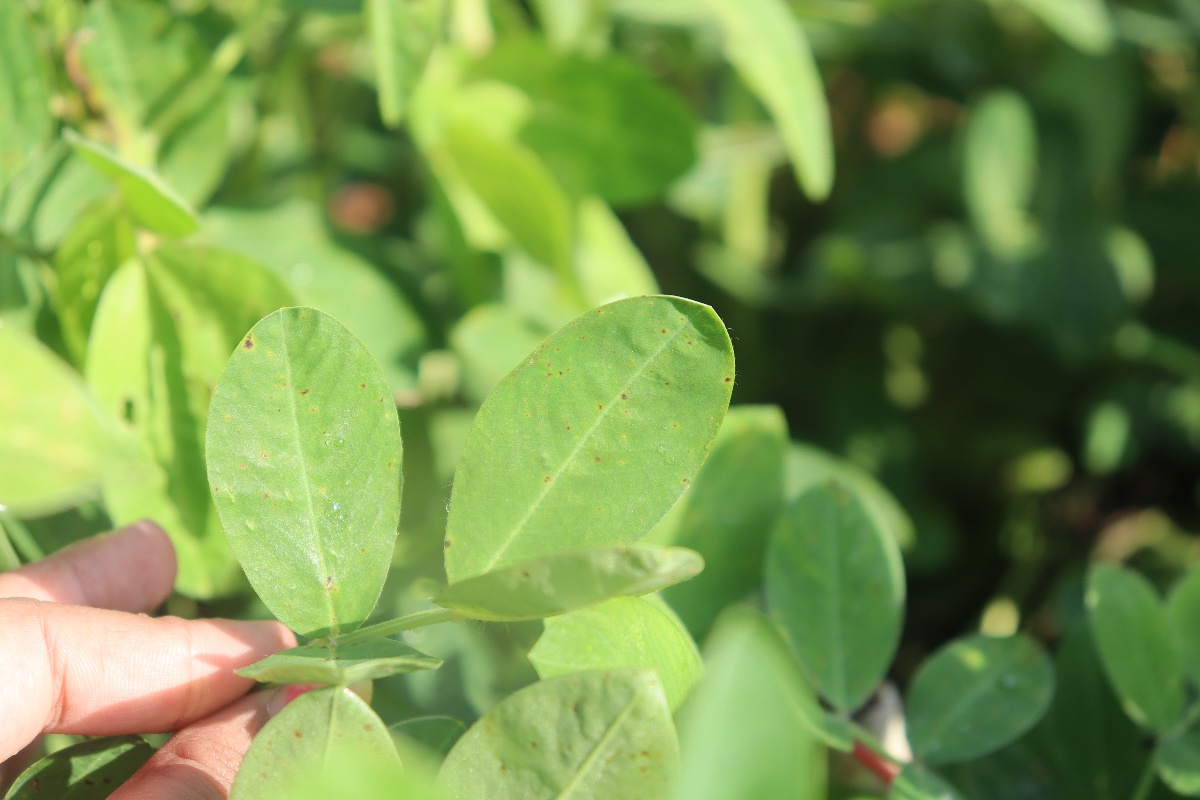
Label: early_leaf_spot